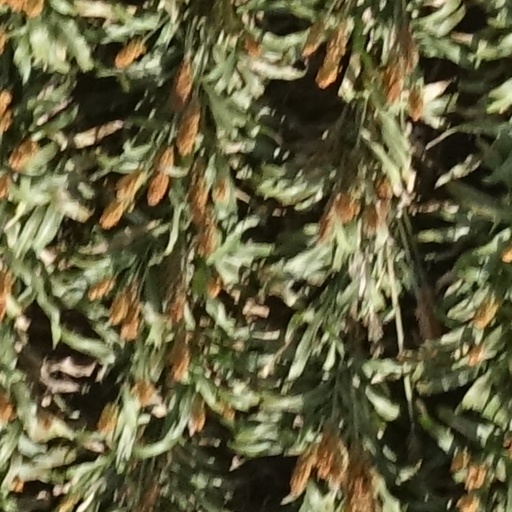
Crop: sorghum